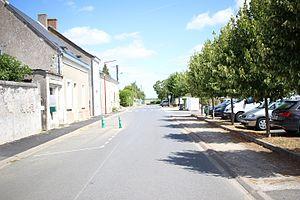
Montreuil-en-Touraine est une commune française du département d'Indre-et-Loire en région Centre-Val de Loire. Elle est rattachée à la communauté de communes du Val d'Amboise.